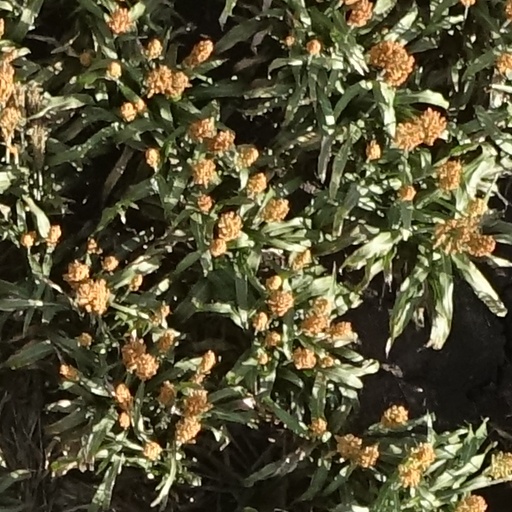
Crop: sorghum